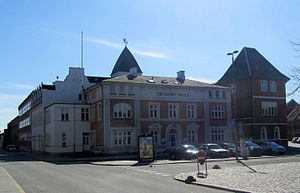
Th.Langs Skoler
Th.Langs Skoler set fra Skoletorvet. De tre bygninger er alle tegnet af Anton Rosen: Den ældste bygning fra 1886 i midten, bygningen til højre blev bygget i 1894 som forskoleseminarium, og forhøjet med to etager i 1907 til gymnasium; Den hvide bygning til venstre er fra 1900, og bygget til kvindeseminarium. Ned af gaden til venstre ses teknisk bygning fra 1960'erne.
Th. Langs Skoler på Skoletorvet i Silkeborg
Th. Langs Skoler eller Theodora Langs Skoler er navnet på et 125-årigt skoleimperium på Skoletorvet i Silkeborg.